F-14 Tomcat operational history

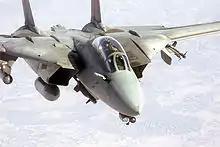
An F-14D from VF-213 prepares to refuel over Afghanistan.

After the September 11, 2001 attacks, no fewer than eight F-14 squadrons participated in Operation Enduring Freedom, flying long-range missions from the Indian Ocean to strike targets around Afghanistan and conducting reconnaissance and ground support missions. From the start of Operation Enduring Freedom to the end of Operation Anaconda, F-14s from VF-14, VF-41, VF-102, VF-211, and VF-213 dropped more than of ordnance on targets. VF-11 and VF-143, alongside CVW-7, dropped of ordnance, both the "Red Rippers" and the "Pukin' Dogs" making history as they dropped JDAM bombs from the F-14 for the first time during combat. VF-103 arrived in Afghanistan in June 2002 when combat was scarce, and the "Jolly Rogers" did not get the opportunity to drop any bombs during the operation.